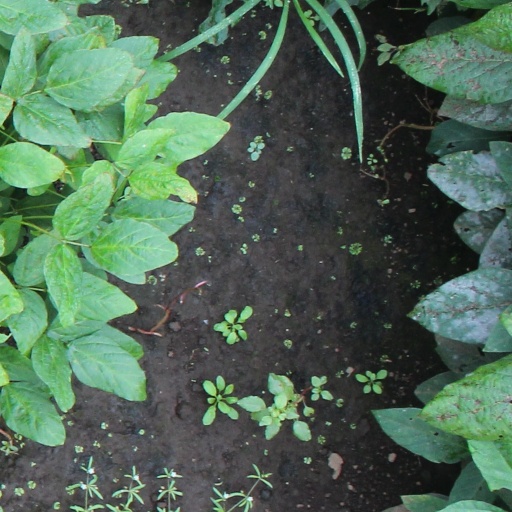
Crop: soybean